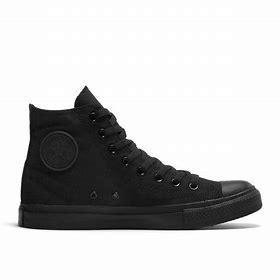
Brand: Converse
Model: Chuck Taylor All Star Top